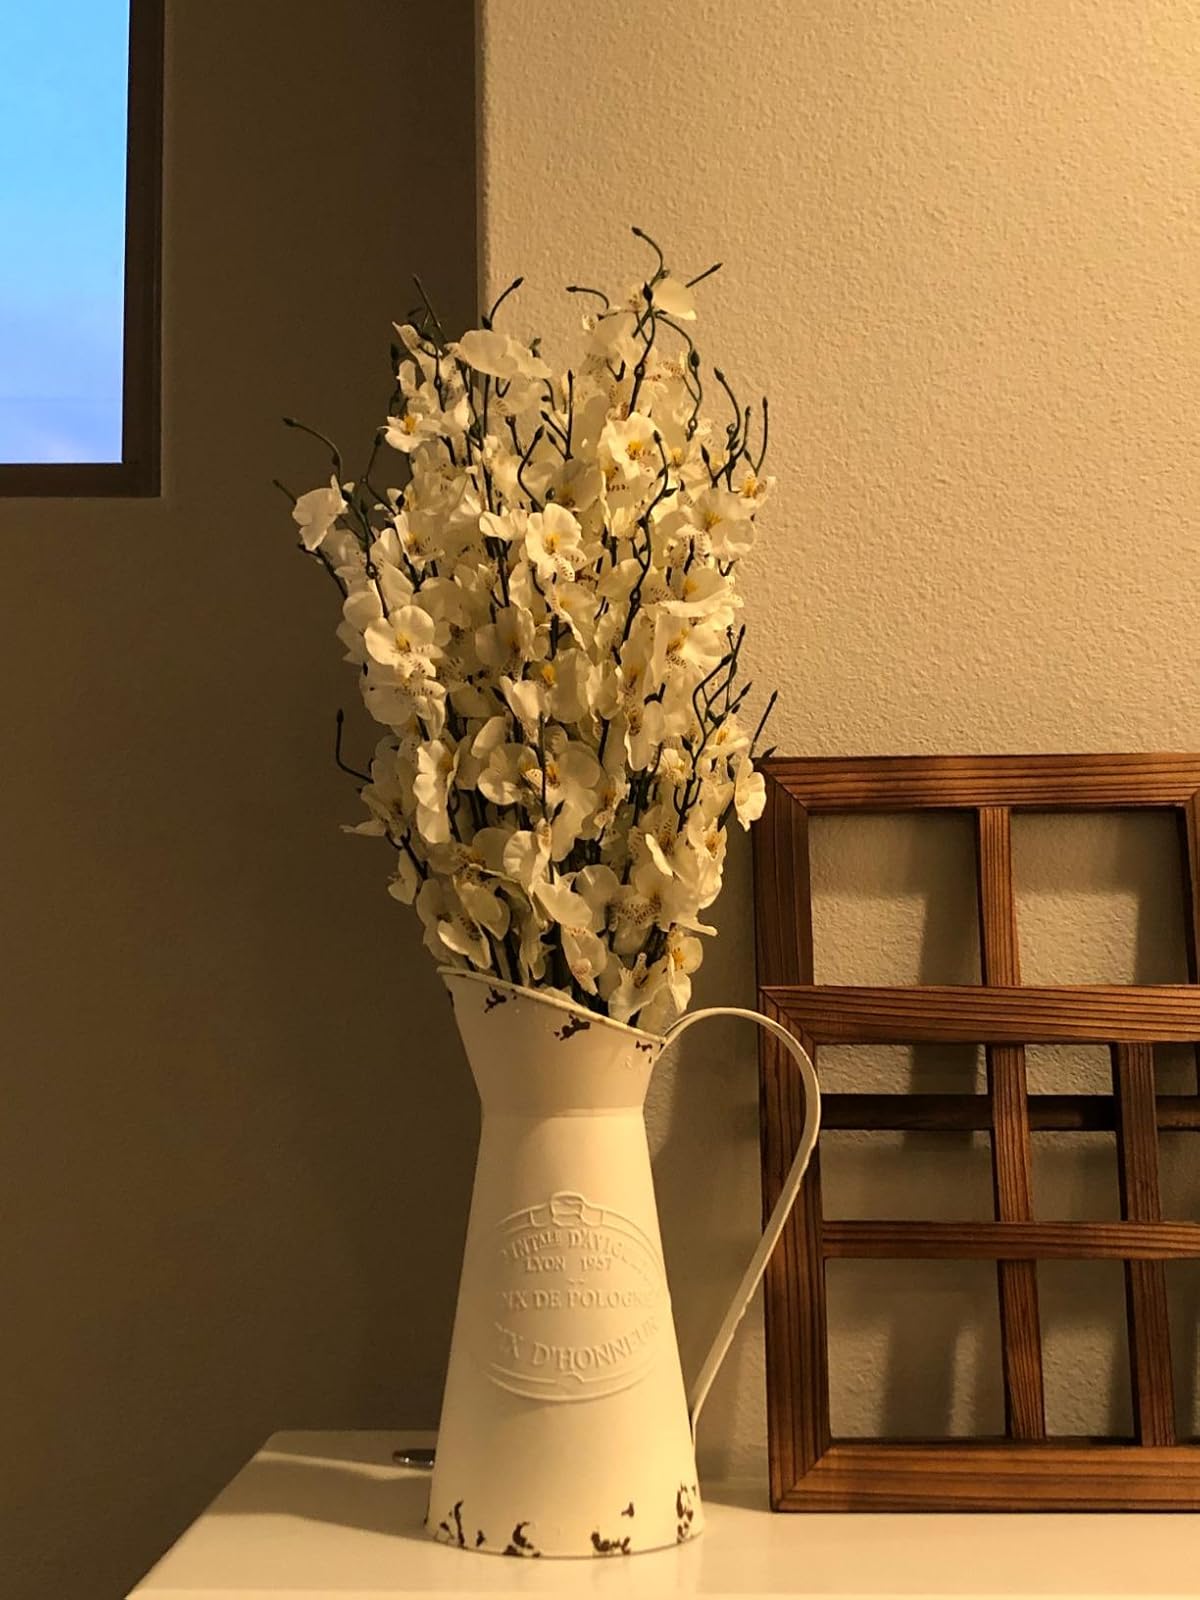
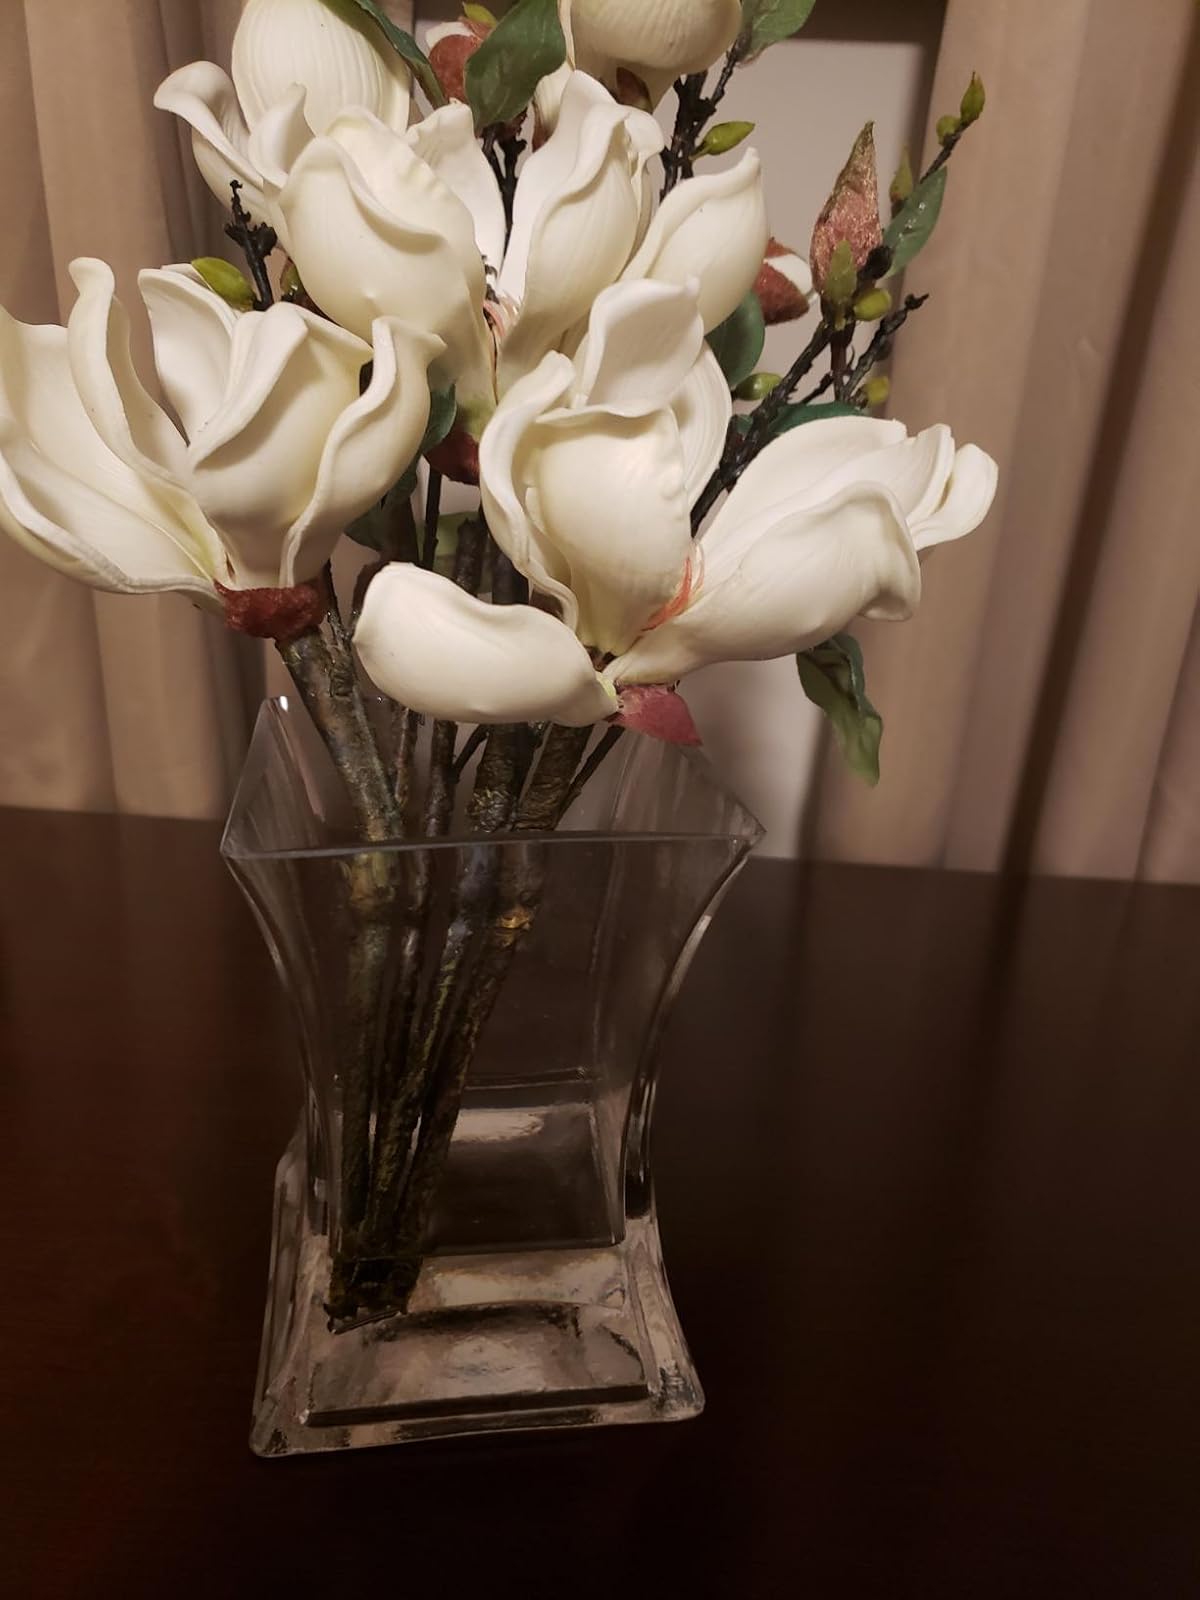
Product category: vase
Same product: no